Antony, Hauts-de-Seine

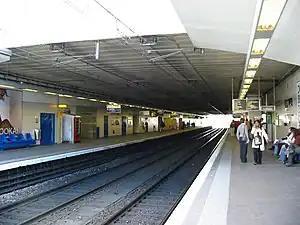
View of Antony railway station

Antony is connected to the RER network through six stations: